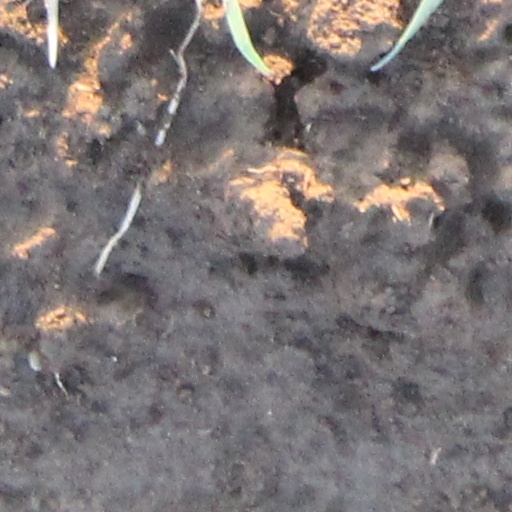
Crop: wheat